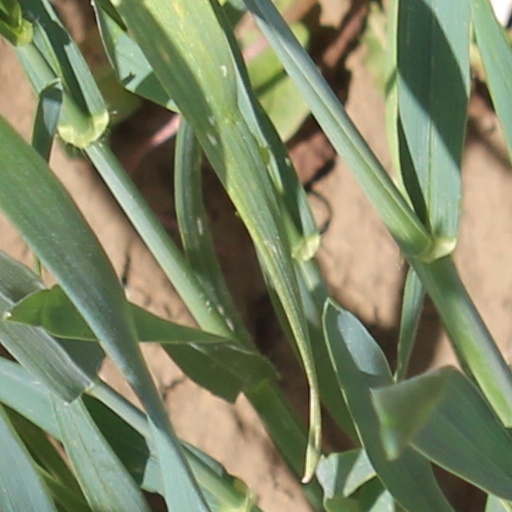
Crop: wheat